Alternative versions of Superman

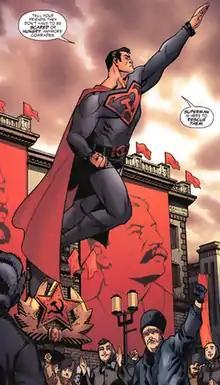
The "Red Son" Superman. Art by Dave Johnson.

"" explores what would have happened if Superman's ship had crashed in the Soviet Union instead of the United States and was raised under the control of Joseph Stalin. The "Red Son" Superman's birth name is stated to be Kal-L, the same as the aged Pre-"Crisis" Earth-Two Superman, though he is essentially immortal as shown at the end of this mini-series. Moreover, he is from Earth's distant future and is a descendant of Lex Luthor and Lois Lane. A younger alternative Communist version of the "Red Son" Superman resides on Earth-30. The Earth-30 Superman was captured by Monarch and forced to join his war against the Monitors in the "Countdown" series. He is later seen in "Final Crisis" #7, flying along with 50 other Supermen.